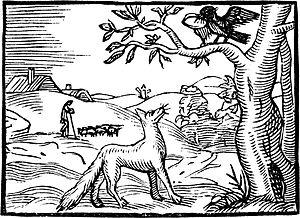
Une fable est un court récit en vers ou en prose qui vise à donner de façon plaisante une leçon de vie. Elle se caractérise souvent par un récit fictif de composition naïve et allégorique mettant en scène des animaux qui parlent, des êtres humains ou d’autres entités à l'aspect animal mais personnifiés. Une morale est exprimée à la fin ou au début de la fable. Celle-ci est parfois implicite, le lecteur devant la dégager lui-même.